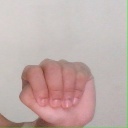
अक्षर: ठ